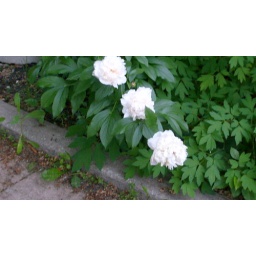
The white roses that mysteriously appeared in my house's front flowerbeds.